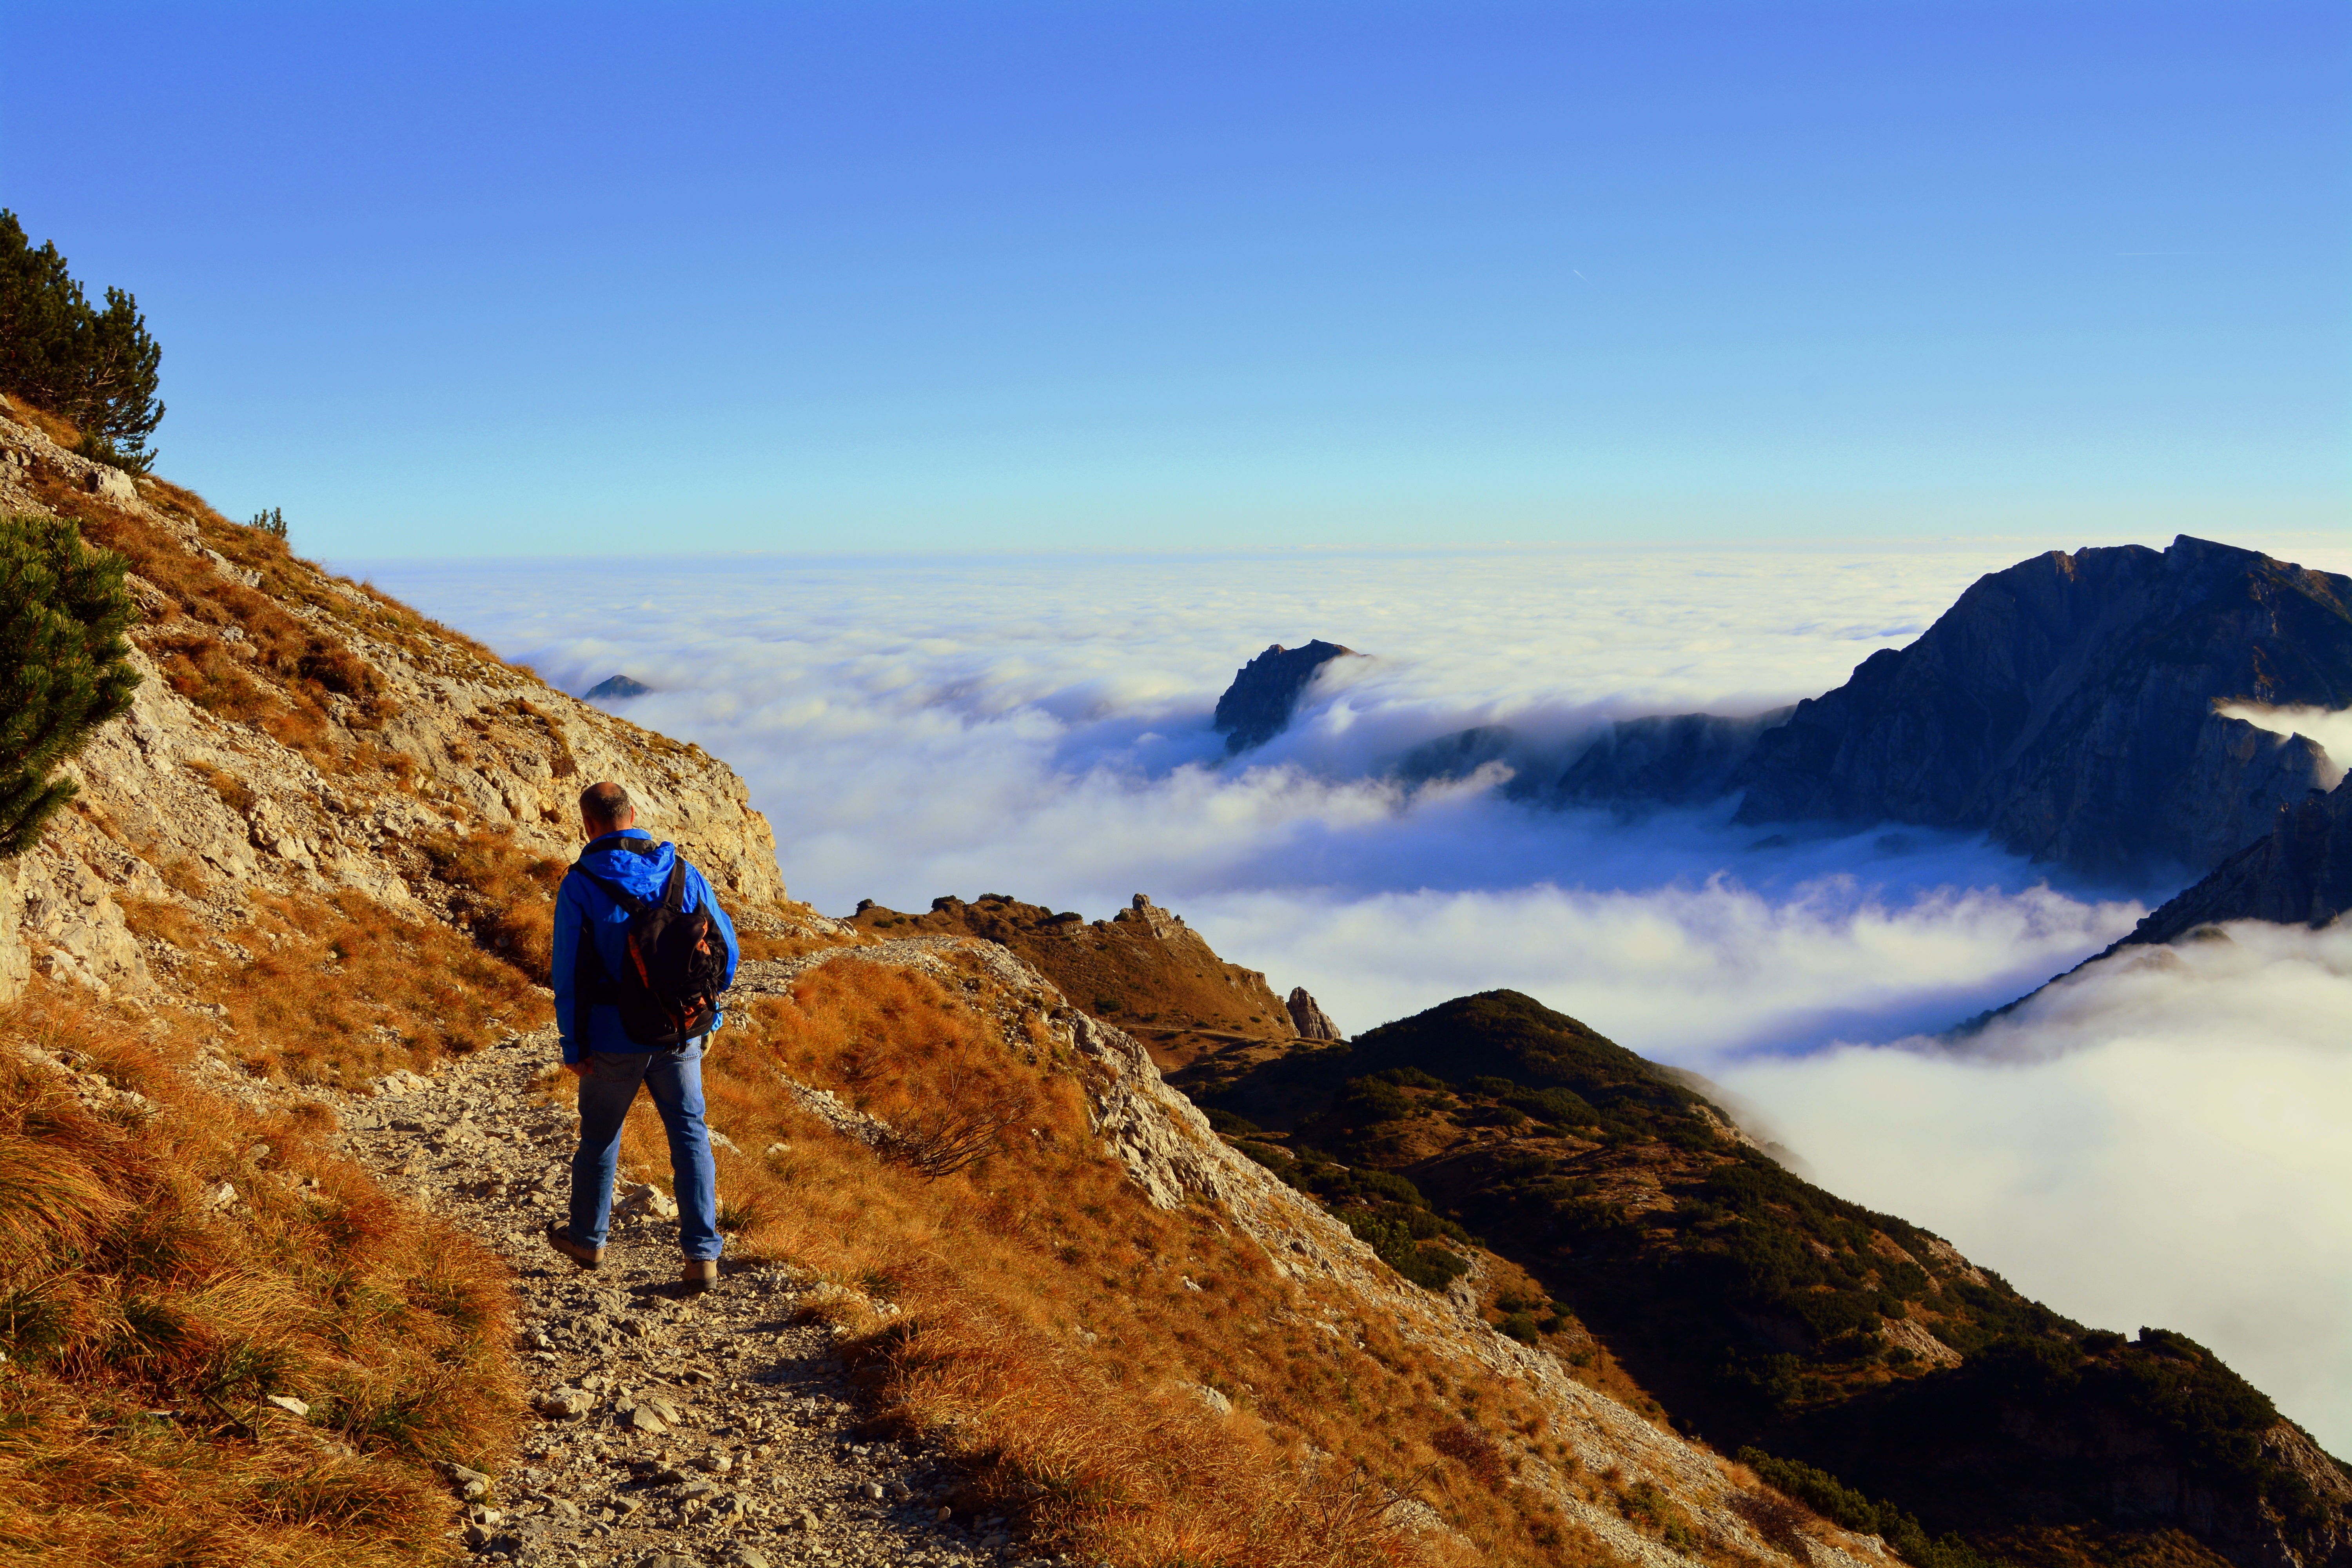
landscape, rock, wilderness, walking, mountain, hiking, hill, adventure, mountain range, cliff, walk, extreme sport, terrain, ridge, summit, excursion, mountaineering, clouds, geology, sports, alps, backpacking, plateau, fell, carega, landform, mountain pass, geographical feature, mountainous landforms